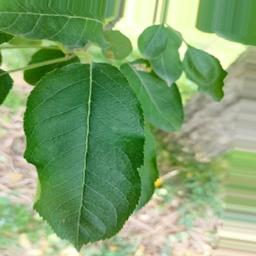
Label: Healthy